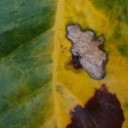
Label: Miner